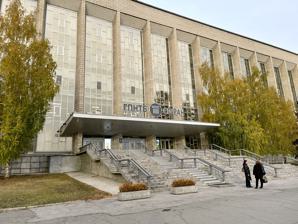
Building: State Public Scientific & Technological Library
Country: Russia
Year built: 1865
This article's lead section may be too long . Please read the length guidelines and help move details into the article's body . ( February 2013 ) State Public Scientific & Technological Library Государственная публичная научно-техническая библиотека СО РАН 55°01′03″N 82°56′51″E / 55.01748676338302°N 82.9475498924441°E / 55.01748676338302; 82.9475498924441 Location Novosibirsk , Russia Established 1918 (107 years ago) ( 1918 ) Collection Size 14,000,000 Other information Director Irina V. Lizunova Website www .spsl .nsc .ru State Public Scientific and Technological  Library of the Siberian Branch of the Russian Academy of Sciences (SPSTL SB RAS) is the largest library in Russia east of the Urals , the State Universal Book repository of Siberia , an Informational Center of the federal level, head library of the centralized system. Within the library building are the Museum of the Book, Siberian Regional Library Center of Continuous Education (SRLCCE), Siberian Regional Center of Document Conservation, Multi-functional Regional Center for Patent and Informational Services in the sphere of protection of intellectual property objects. The Library is the only research institute in the East of the country in the field of librarianship and bibliology with 26 specialists having candidate degree and 6 – Doctor degree . The Library is located in Novosibirsk , Voskhod Str., 15. SPSTL SB RAS is a public universal library, one of the biggest owners of information resources. The library is used by over 2000 professors and tutors, as well as nearly 1,500 postgraduates and more than 11 000 students. The library site is visited by more than some million users. The library is a unique collection of Russian and foreign books, journals, patents and standards, etc. – about 14 mill. documents. SPSTL SB RAS is the only library in Siberia that receives a legally mandated free copy of every book published in Russia. The foreign part of the collection is 3.5 mill. documents. The Library provides remote access to nearly  8000 full-text foreign journals. In access are also reference databases with information from more than 18 000 foreign periodicals. The Library servers maintain 110 different databases, more than 47 million records on all themes of scientific and technical tasks being solved in Siberia. The database "Scientific Sibirica" is being generated. The developed technology of digitizing rare books and manuscripts allows to provide the remote access to more than 1,000 unique documents, which may not be used in situ. Information and library services for readers and users are realized on the base of the newest automation technologies both in the Library and via Internet . Library has 18 reading rooms where 600 readers can work simultaneously. More than 1,000 visitors come here daily and borrow nearly 12,000 documents. The collection of rare books and manuscripts is one of the important book monuments of Russian culture . Its uniqueness and completeness allows to consider it as an insurance stock of the Russian national memory . The most important part of this collection are books and manuscripts, found during archaeographical expeditions in Siberia and the Russian Far East . The main function of SPSTL SB RAS is information provision of scientific research in the Siberian Branch of the  RAS, information support of its 90 scientific institutions, as well as information and library servicing specialists all round Siberia. The Library ensures their right on free access to information and the world's cultural values. SPSTL SB RAS possesses the richest intellectual resources in the professional field. During the last 10 years more than 300 librarians graduated from The Highest librarian courses. The leading specialists are also professors, docents and tutors in the Novosibirsk State Pedagogical University where they teach future librarians. During the last 15 years at SRLCCE training seminars more than 5000 librarians improved their professional skills on information technologies, electronic resources and electronic libraries. The continuous training seminar on licensing and patenting is annually attended by 300 specialists. Since 2010 here works the Informational school for young scientist. In SPSTL SB RAS there are postgraduate courses and doctorate. The Dissertation Council works since 1995, where 85 theses have been defended. As an important cultural and educational center, it organizes lectures, academic conferences, seminars , presentations, exhibitions and excursions. As a center of international partnership SPSTL SB RAS has scientific and business relationships with many countries, including Germany , Great Britain , China , North Korea and others. A significant amount of foreign publications is received owing to the international book exchange with more than 290 organizations in 39 countries. Publishing activities The library's own publishing house issues current and retrospective indexes, analytic reviews on environment protection . As a research institute, it publishes collections of articles, monographs on bibliology, librarianship and informatics , guidelines and text-books, as well as the only beyond the Urals scientific journal on bibliology and librarianship, Bibliosphere . History SPSTL (firstly State Scientific Library (SSL) of the Presidium of Highest Council of national economy, Moscow) was established in 1918. Its first directors and organizers were L.A. Schlossberg, A.I. Yakovlev, D.I. Ulyanov. In 1927 SSL became the Central Library for Industry. In 1946, in accordance with the government's decision, the library was transferred to the Ministry of Higher Education of USSR for servicing research workers and  engineers, working in different ministries,  institutions and enterprises of the country. In 1948 the library was granted the right to get free obligatory copy of all printed production of USSR from the All-Union Book Chamber. SPSTL as part of the Siberian Branch of the Academy of Sciences of the USSR In 1958, in accordance with the order of the USSR Soviet of Ministers, the Library was transferred to the just formed Siberian Branch of the Academy of Science of the USSR and received its current name. Building construction The construction of the Library building began in 1961. The project was designed by the group of architects. References